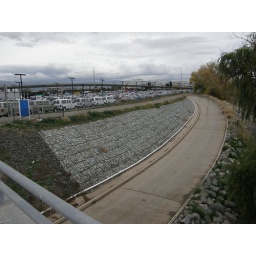
270 degree right turn, over the river and under the bridge